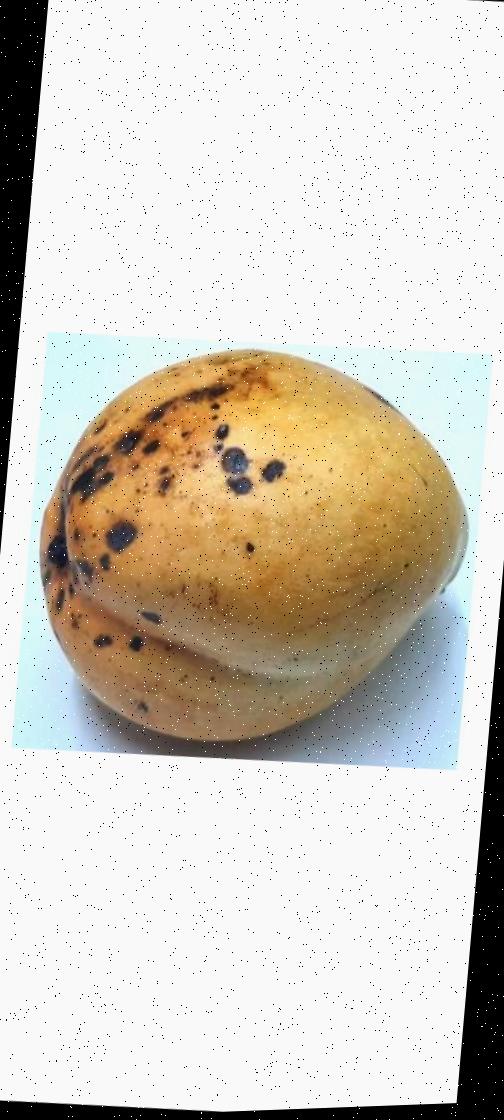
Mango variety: Bari-11